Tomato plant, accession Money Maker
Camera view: bottom (45 deg); turntable rotation: 30 degrees
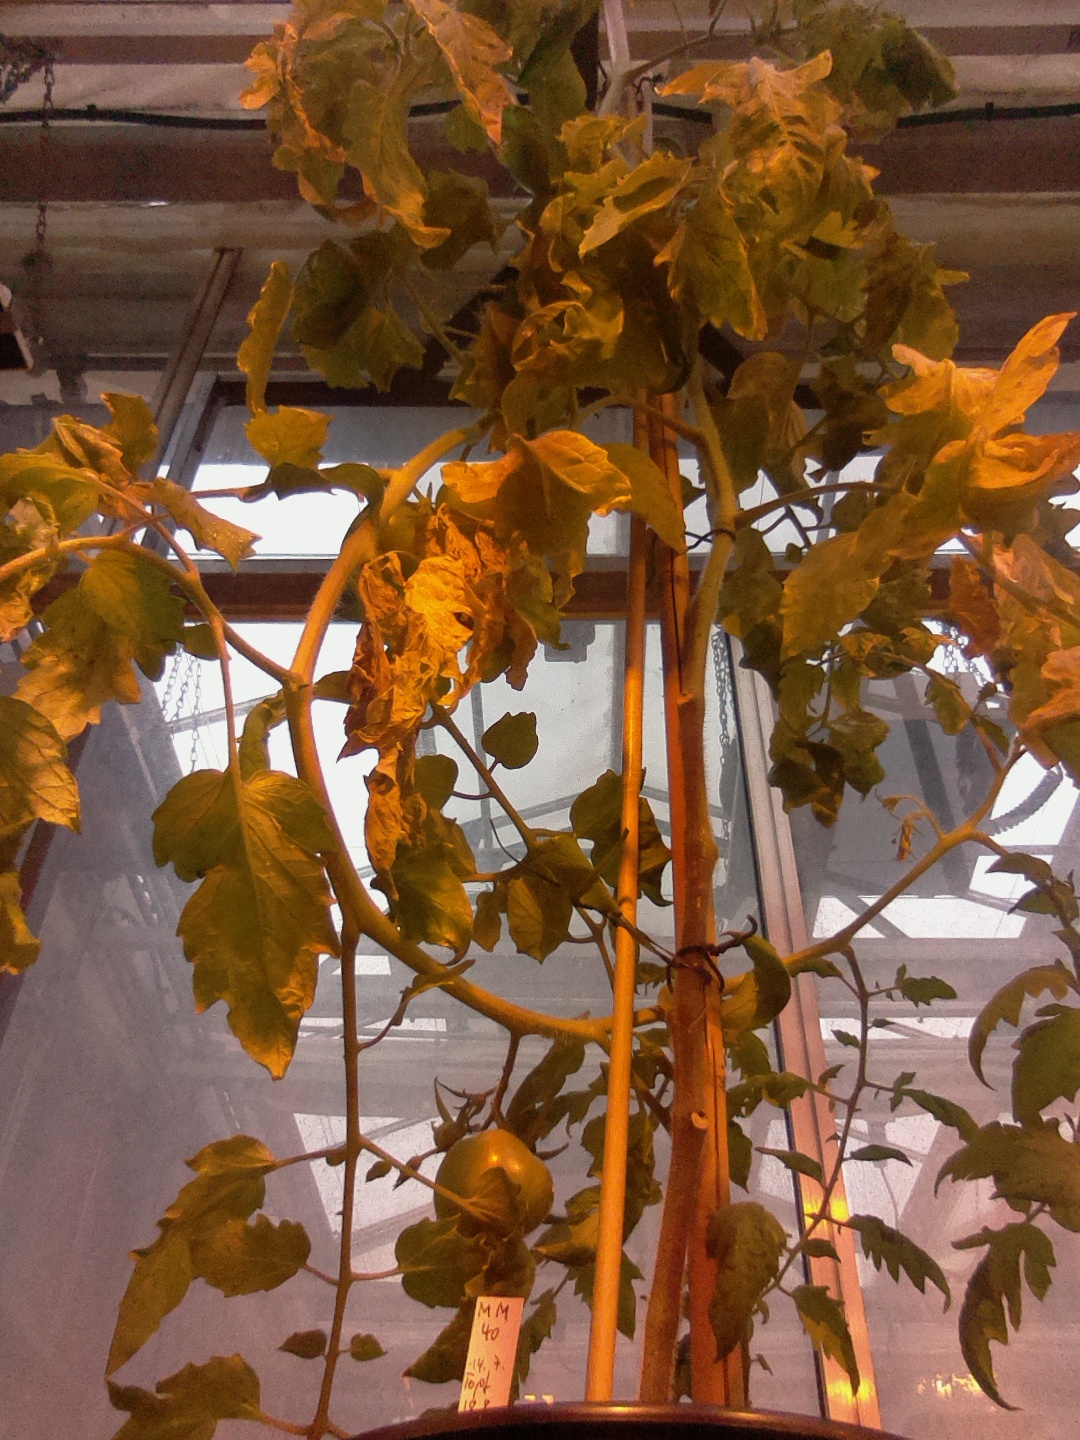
BBCH growth stage 81: 10%-20% of fruits show typical fully ripe color